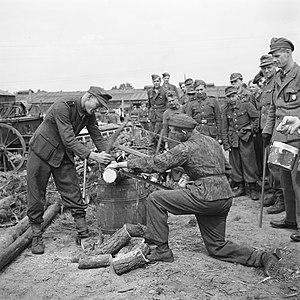
Une scie à archet, communément appelée scie à bûches ou sciotte au Québec, est un type de scie utilisé pour couper du bois rond. Elle procure une coupe peu soignée mais permet une découpe rapide.